Zōjō-ji

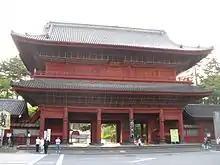
"Sangedatsumon" (main gate)

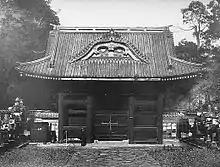
Mausoleum of Taitokuin

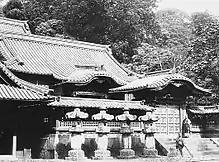
Mausoleum of Sugenin

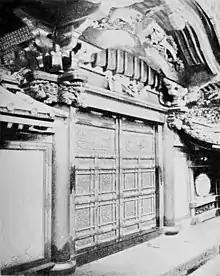
Inner gate leading to the Mausoleum

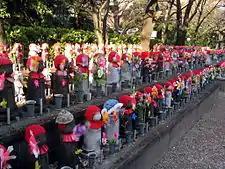
Jizō statues at the cemetery

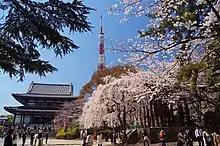
Cherry Blossoms

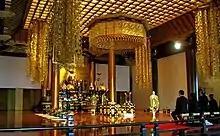

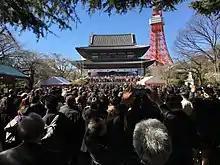
Setsubun

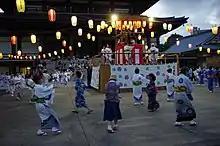
Bon Festival

The 21 meter (69 foot), two-storied main gate or was constructed in 1622, and it is therefore the oldest wooden building in Tokyo. The temple's only original structure to survive the Second World War, it has been designated an Important Cultural Property.